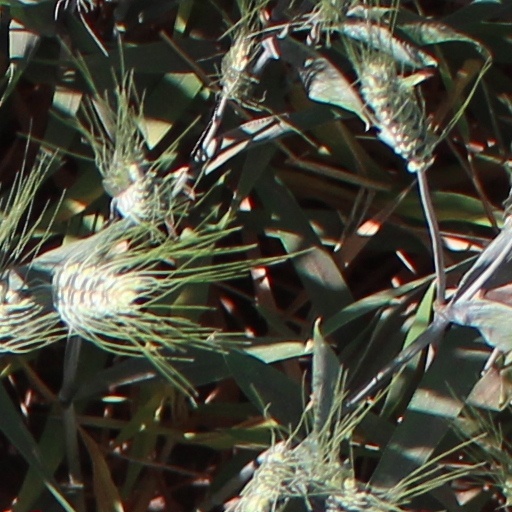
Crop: wheat